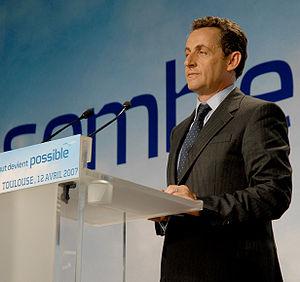
Nicolas Sarkozy pendant son meeting de Toulouse du 12 avril 2007 pour l'élection présidentielle de 2007.
L'Union pour un mouvement populaire est un parti politique français classé du centre droit à la droite de l'échiquier politique.